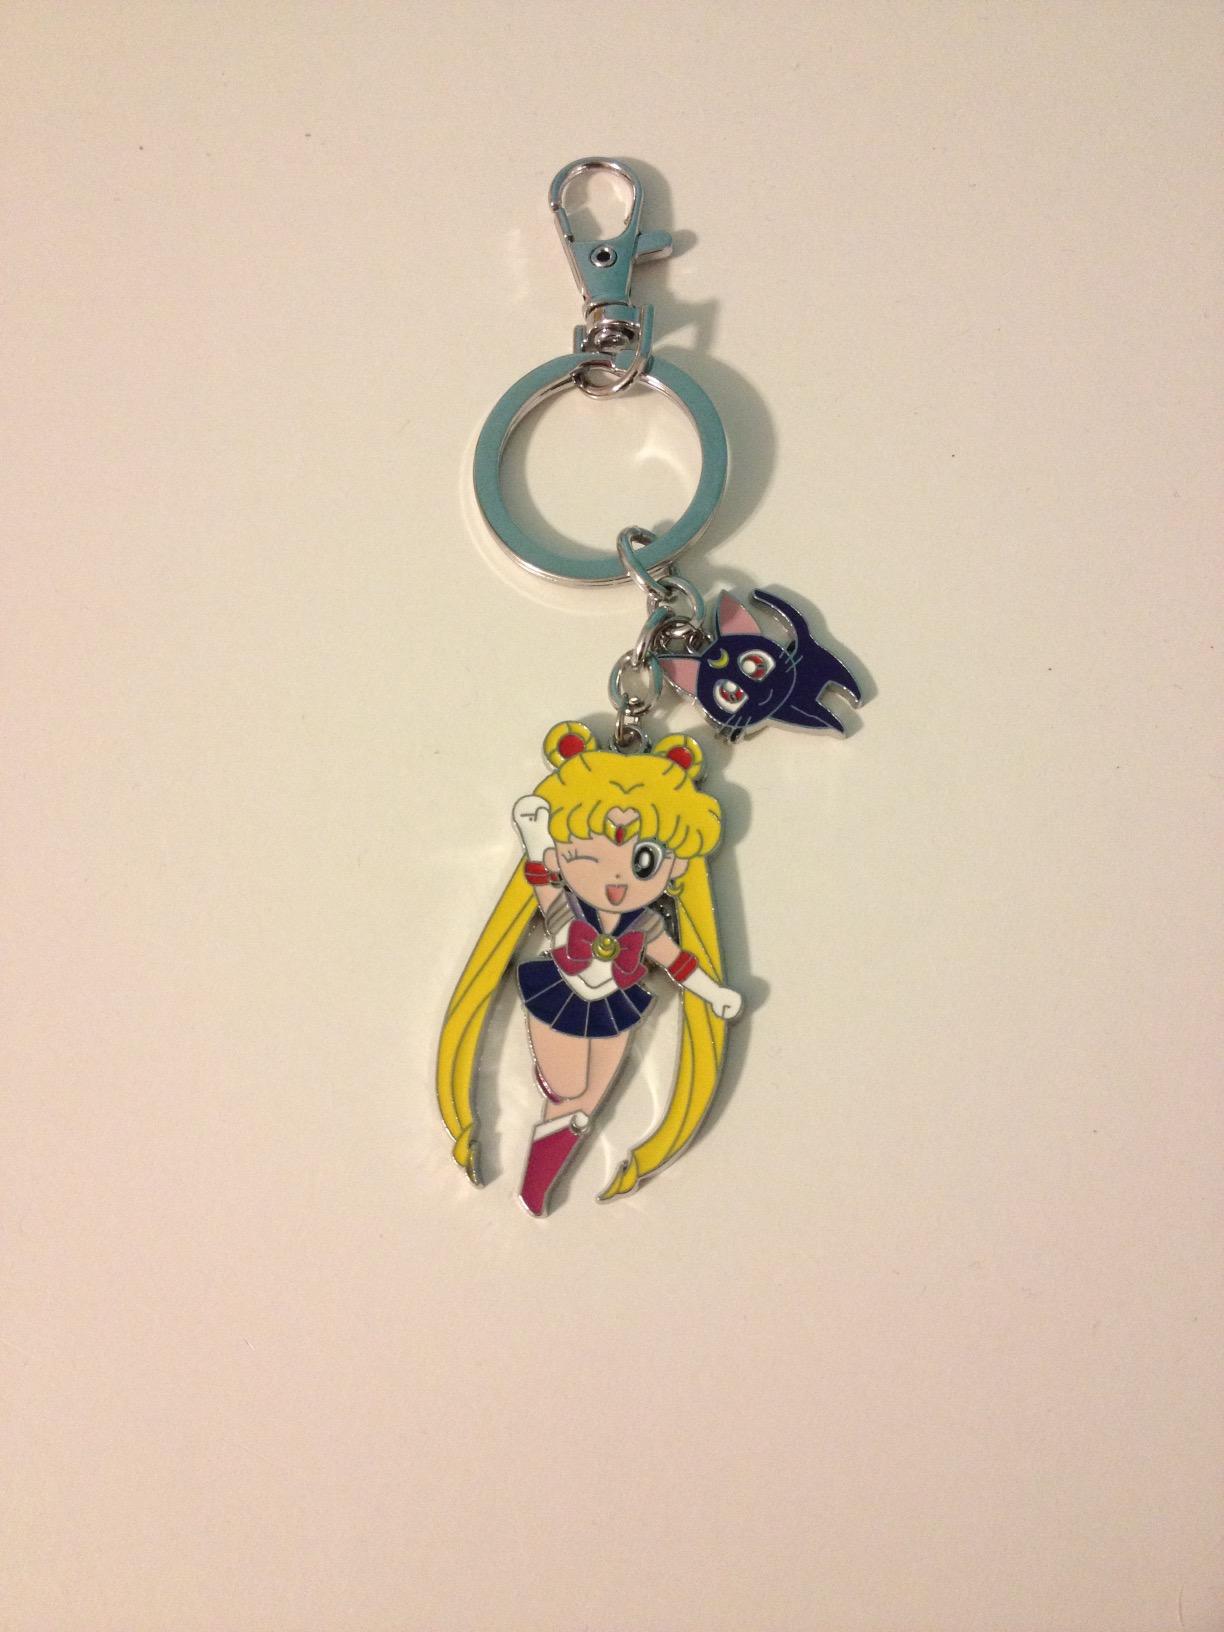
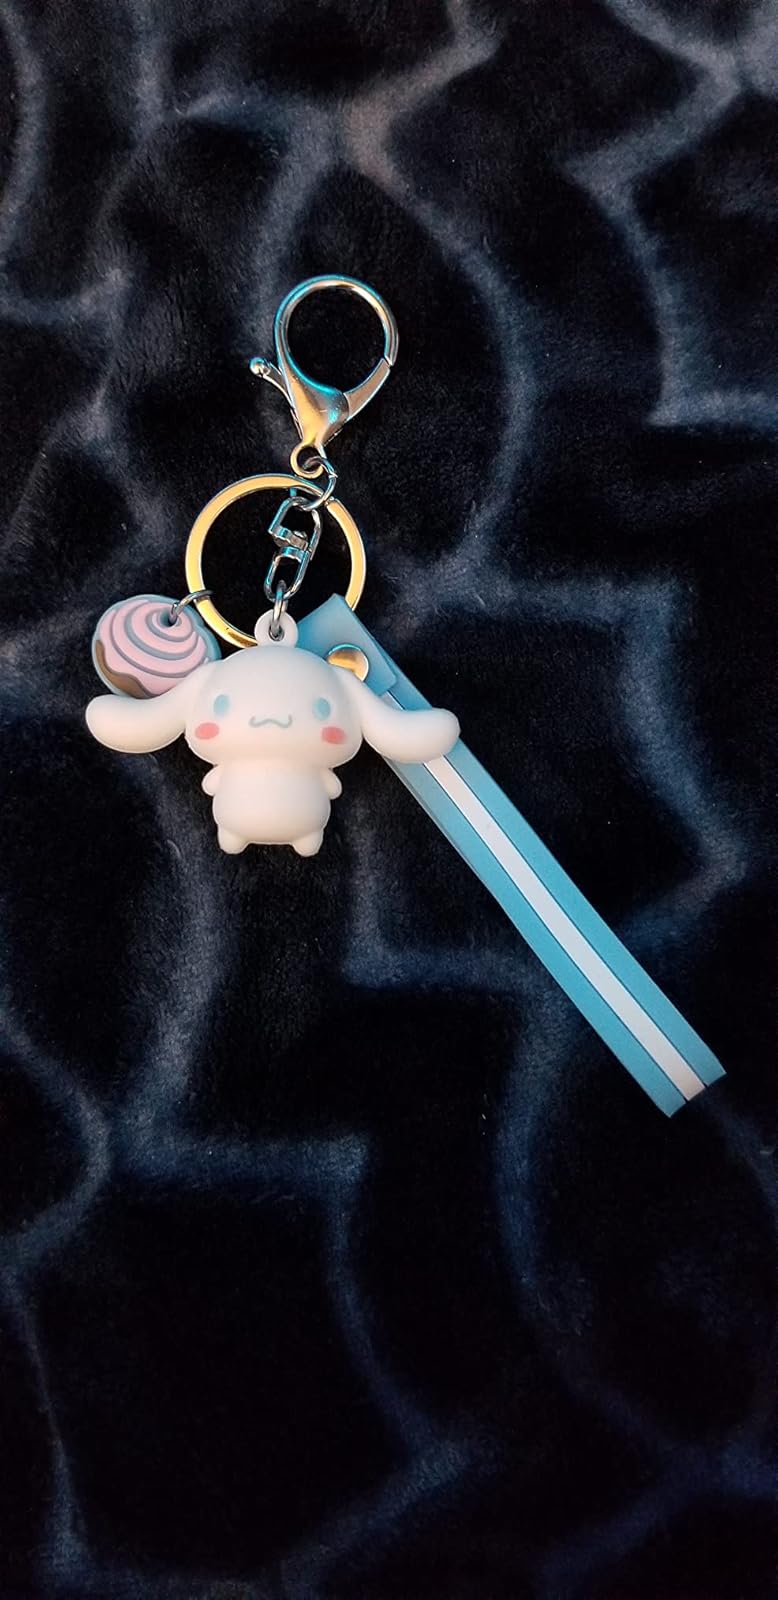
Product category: accessories_keychain
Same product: no